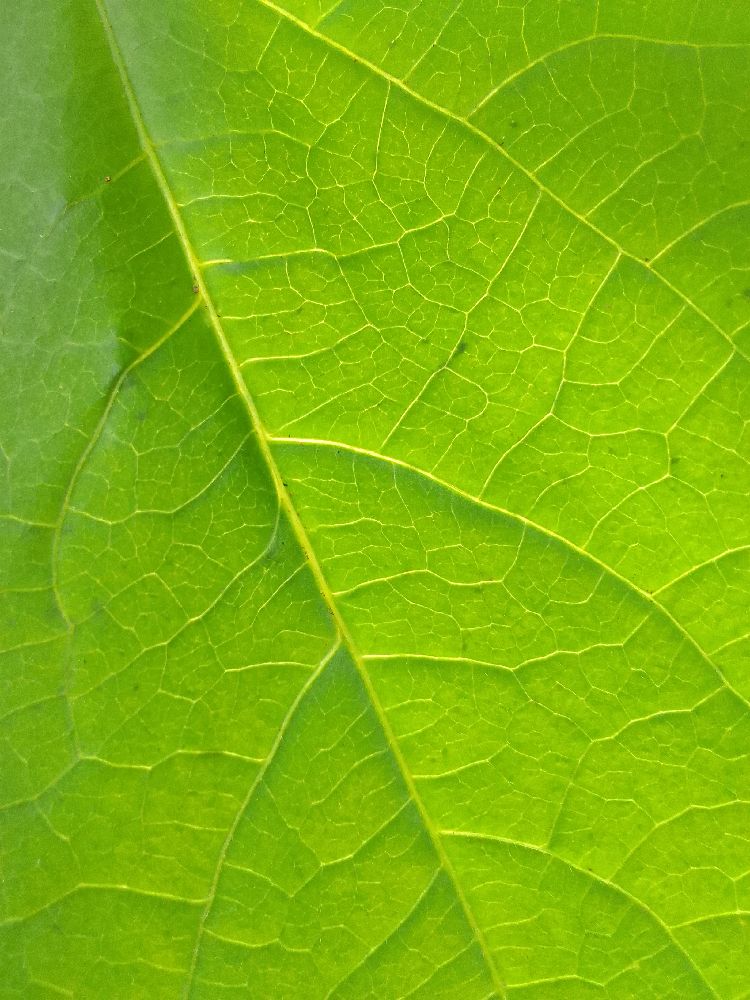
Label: healthy